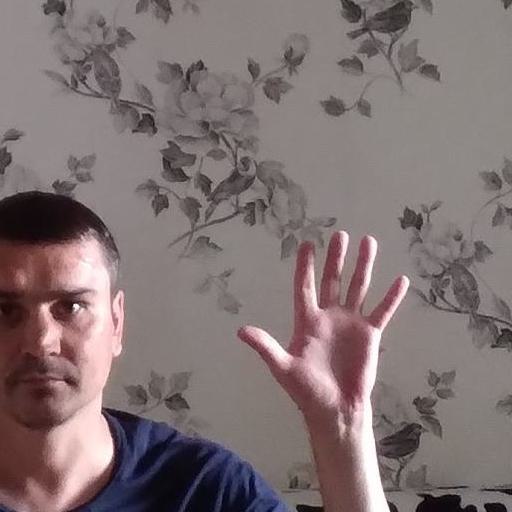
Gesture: palm